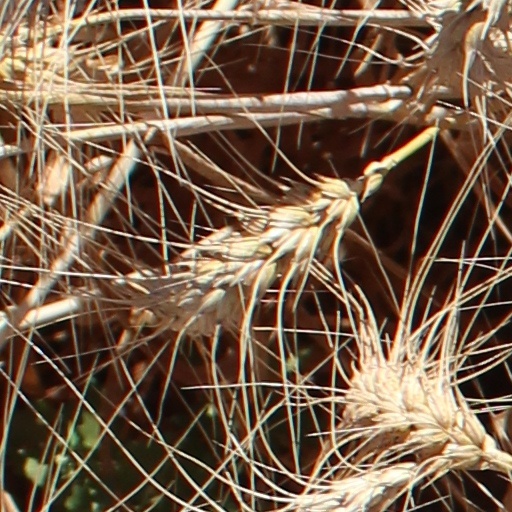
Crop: wheat